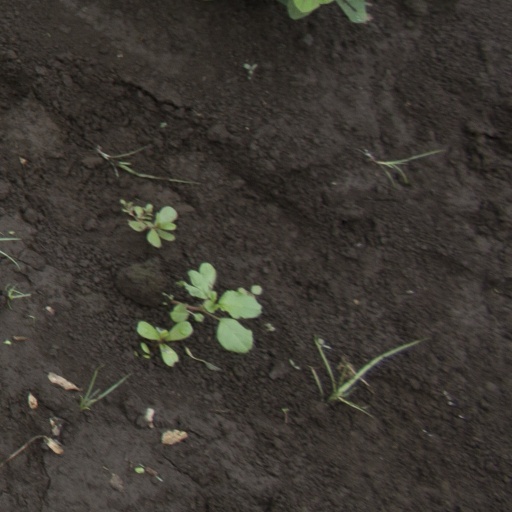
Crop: soybean